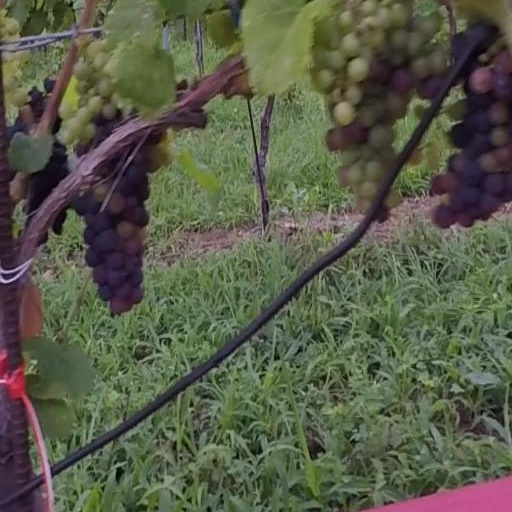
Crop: grape